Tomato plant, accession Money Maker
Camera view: tilt-top (135 deg); turntable rotation: 60 degrees
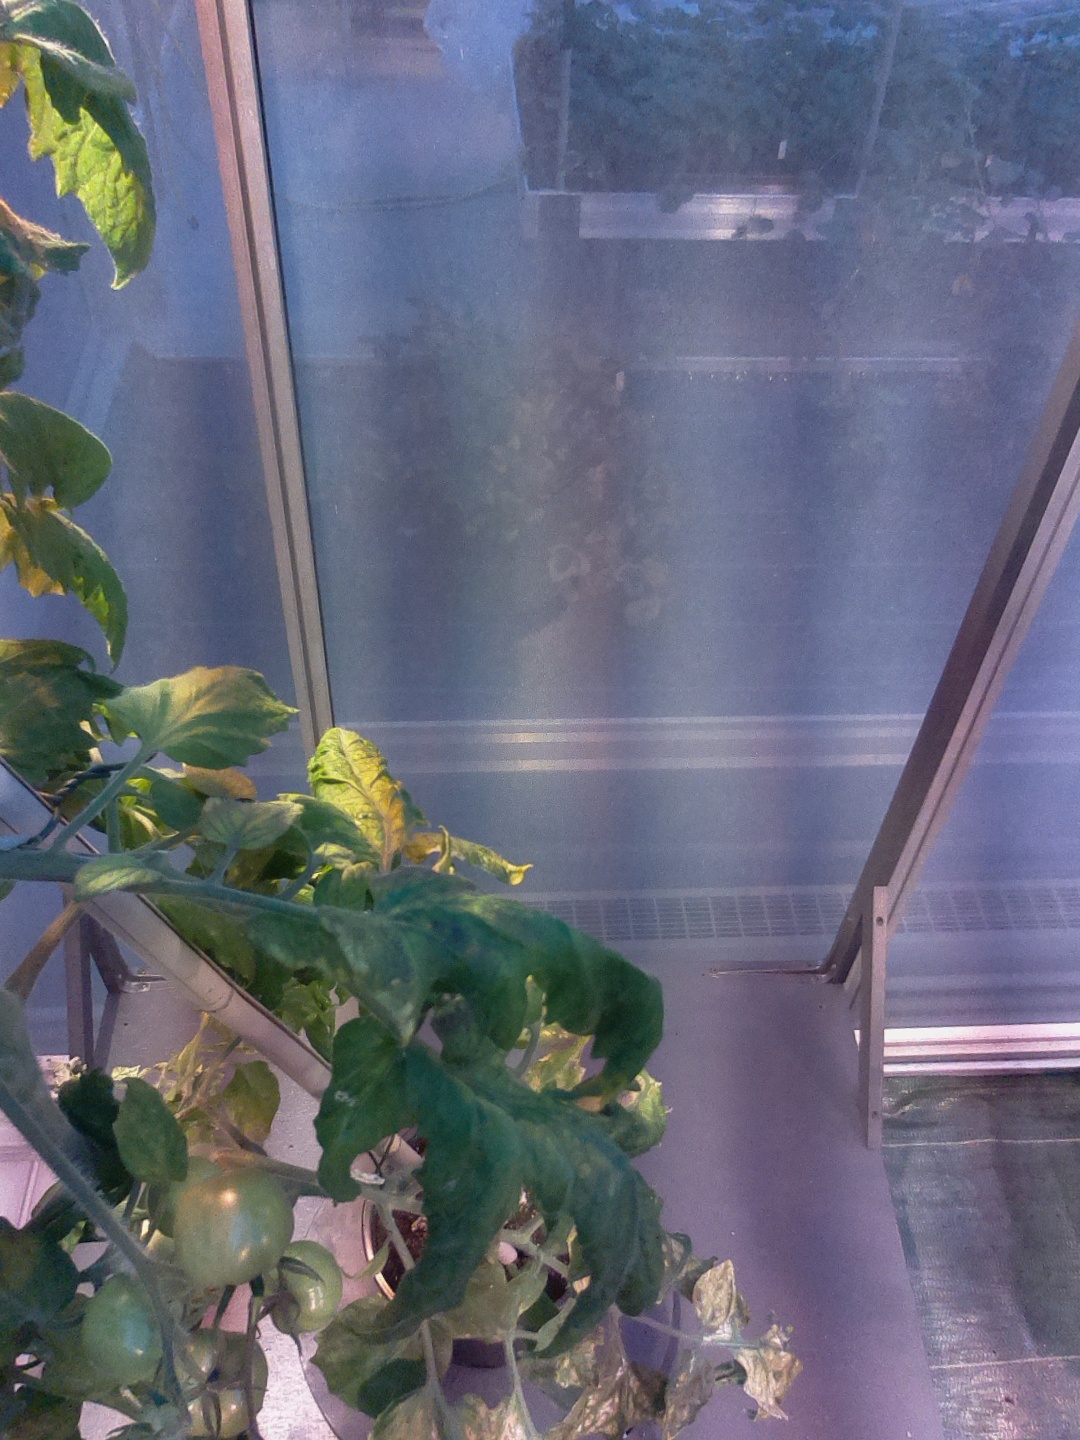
BBCH growth stage 73: 30%-40% of final fruit size